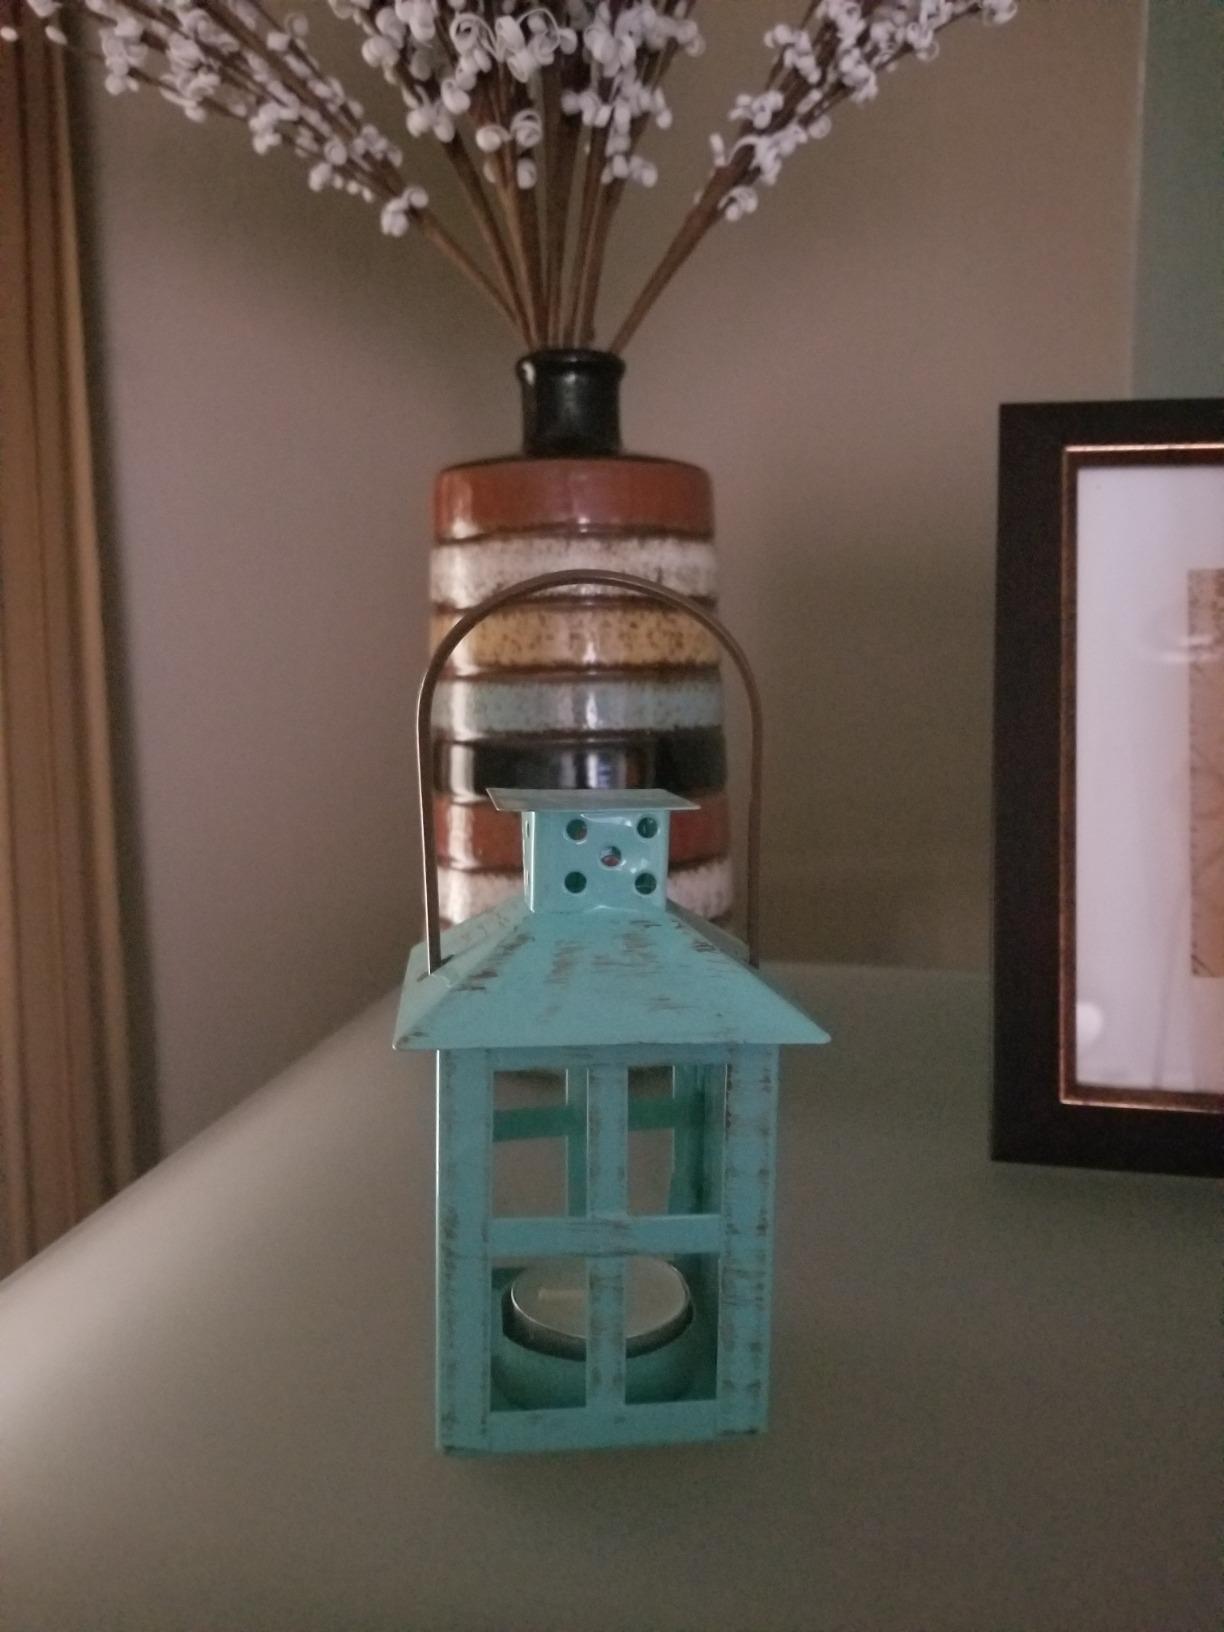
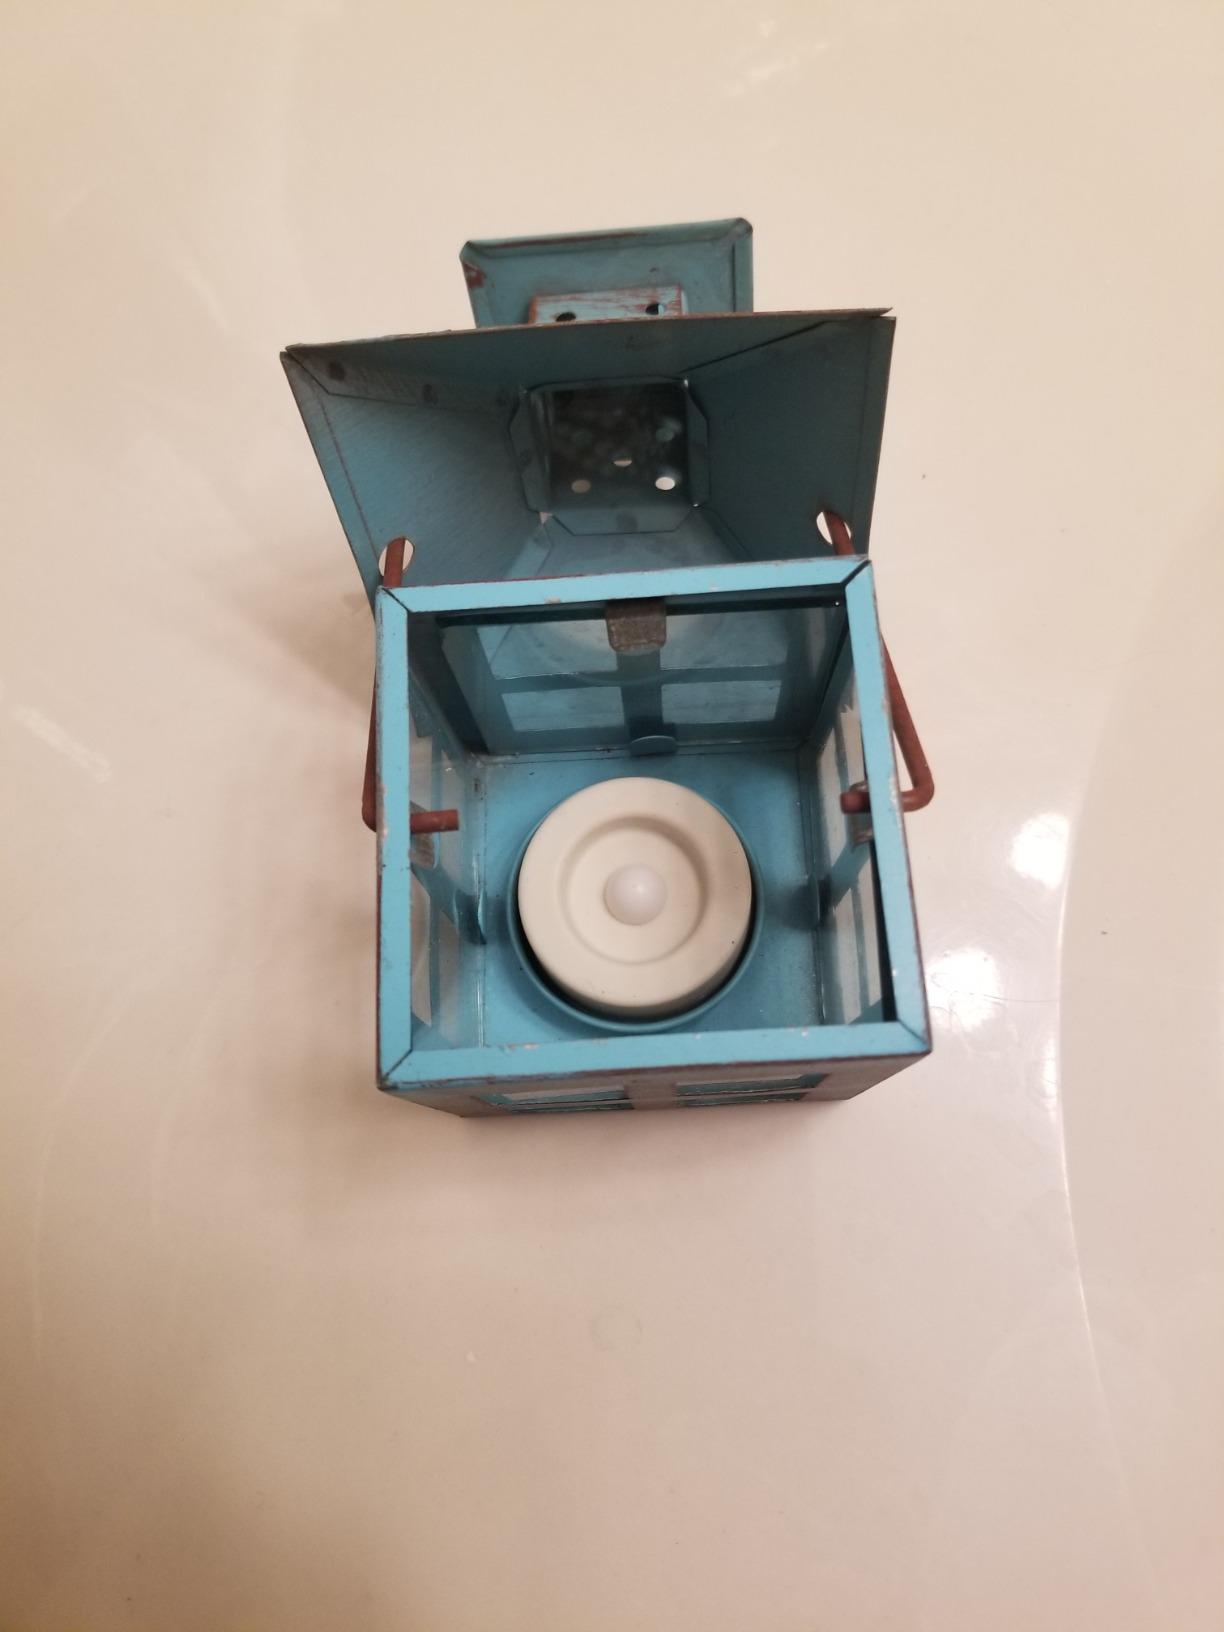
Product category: lantern
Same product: yes